Cat in the Brain

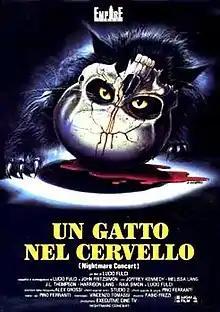
Italian theatrical release poster by Enzo Sciotti

Cat in the Brain (lit. A cat in the brain), also known as Nightmare Concert, is a 1990 Italian horror film written and directed by Lucio Fulci. Fulci stars as a fictionalized version of himself, a tortured horror filmmaker who is driven by the violent visions that he experiences both behind the camera and off the set. Feeling like he's losing his grip on reality and disturbed by murderous fantasies, Fulci consults a psychotherapist, who is secretly a serial killer and using hypnosis, exploiting the director's vulnerabilities to his own murderous ends.